Vaginamuseum

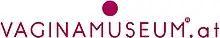
Vaginamuseum logo

The virtual Vaginamuseum is an international internet project, founded by the Austrian artist, Kerstin Rajnar, in 2014. It consists in a virtual gallery and a virtual archive containing background information about the female sex and femininity. Various representations of female sexual organs indicate the existence of a female role model in social systems and allow conclusions to be drawn as to the importance of women in different environments. This project aims at promoting the artistic creation and debate about the female sex. It supports the positive meanings and appreciation of the words and body parts such as the vagina, vulva, and clitoris. The museum is considered the first to be devoted to the vagina.